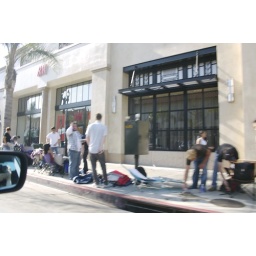
stephanie took these out the window of my car as we drove by the apple store on the way to work